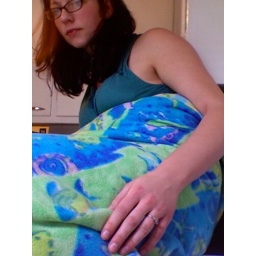
this is apparently what happens when i talk to dan for too long while sitting in my kitchen sink.